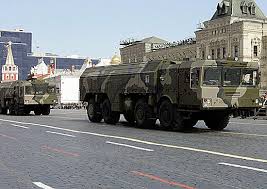
Label: Air Defense